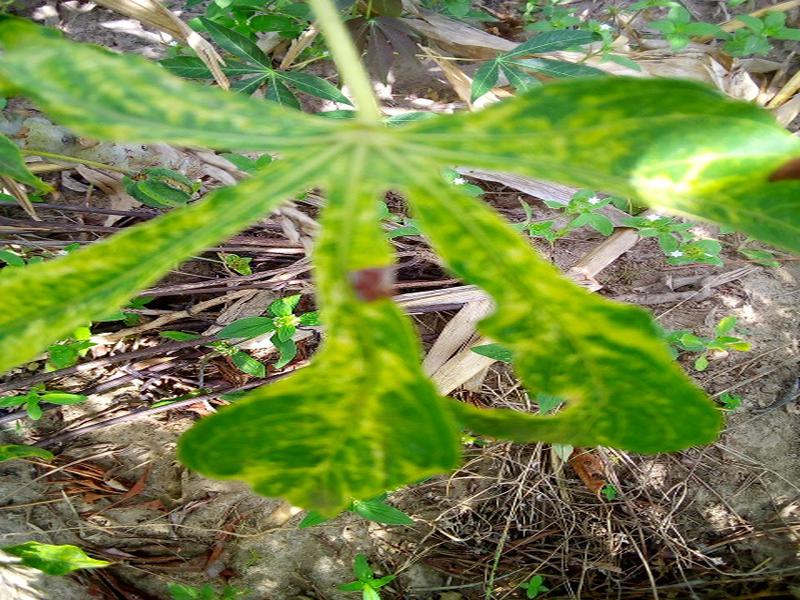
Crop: cassava
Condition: mosaic_disease